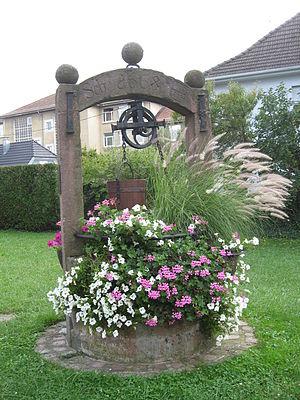
puits de la commune de Lutterbach datant de 1668
Lutterbach [lytəʁbax] est une commune de la banlieue de Mulhouse située dans le département du Haut-Rhin, en région Grand Est.